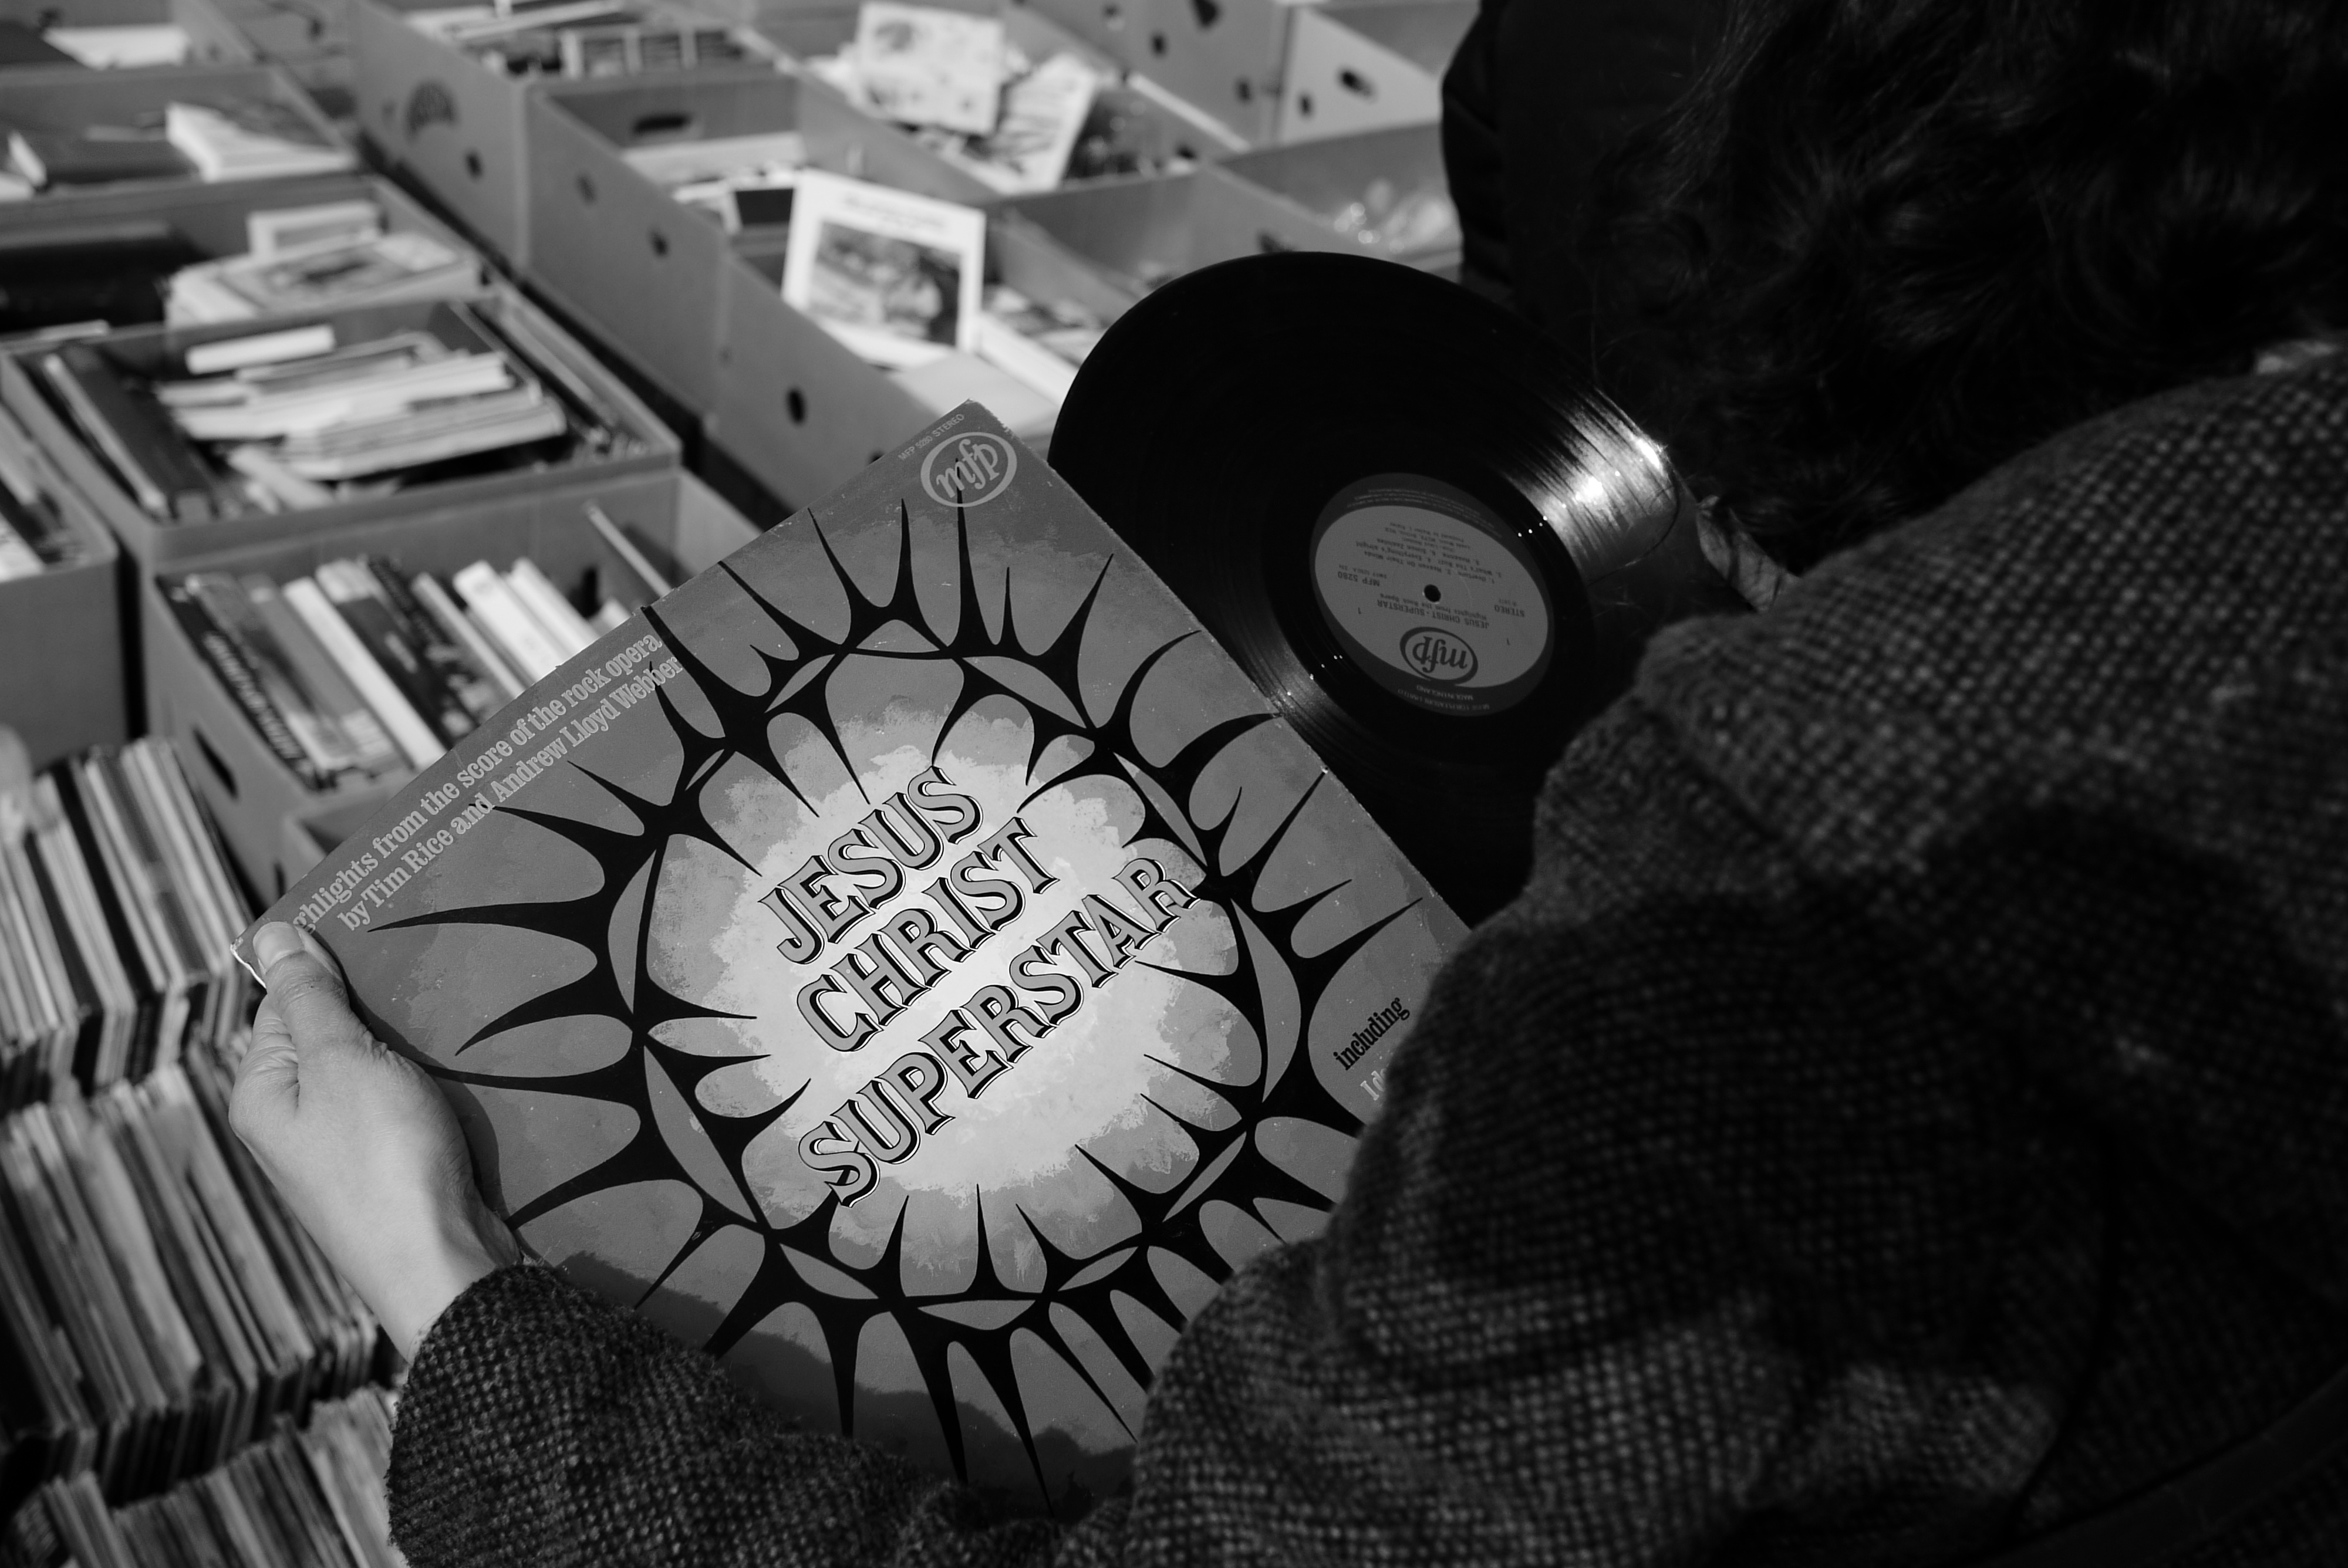
light, black and white, white, street, photography, ebook, training, darkness, black, monochrome, streetphotography, flickr, thomas, video, olympus, photograph, omd, fuji, shape, leica, monochrom, leuthard, hcb, thomasleuthard, streettogs, monochrome photography